Federal Highway Police (Brazil)

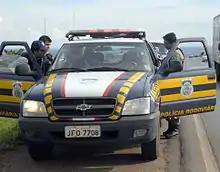
Federal Highway Police in 2008

As the road is the main method of transport for merchandise, valuables, and people in Brazil, the PRF specializes in innumerable anti-crime activities, many times specific to the peculiarities of the region. In border regions, emphasis is given to fighting against contraband and drug trafficking (with the aid of police dogs); the North Region is characterized by repression of environmental crimes, such as the extraction and transport of natural resources prohibited by law; and in the Northeast Region the PRF concentrates on fighting against marijuana trafficking and trafficking of minors.